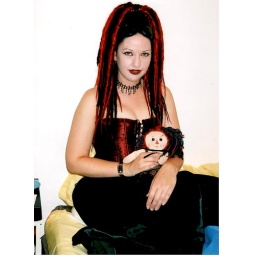
me and my punk rock raggedy ann doll in sarah's bed in marylebone, london, england. august 31, 2002